Ocean ship

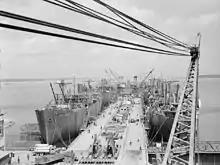
Mass launching of five Ocean ships on August 16, 1942

On Sunday, 16 August 1942, five of the Ocean ships were launched on one day as the Liberty ship was launched at Todd's adjacent South Portland Shipbuilding Corporation and the destroyers and were launched at nearby Bath Iron Works Corporation for the largest mass launch at that time in the war shipbuilding program and largest in Maine's history. The five Ocean ships launched that day were hulls 19–24: "Ocean Wayfarer", "Ocean Stranger", "Ocean Traveller", "Ocean Seaman", and "Ocean Gallant", with sponsors being wives of U.S. Senators, a Todd executive and directors of the British Ministry of Shipping. The ships, launched by flooding the construction basins and towing them to the fitting out docks, were all launched within fifteen minutes. The last three of the thirty ships from the Todd yard, "Ocean Crusader",